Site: brandenburg
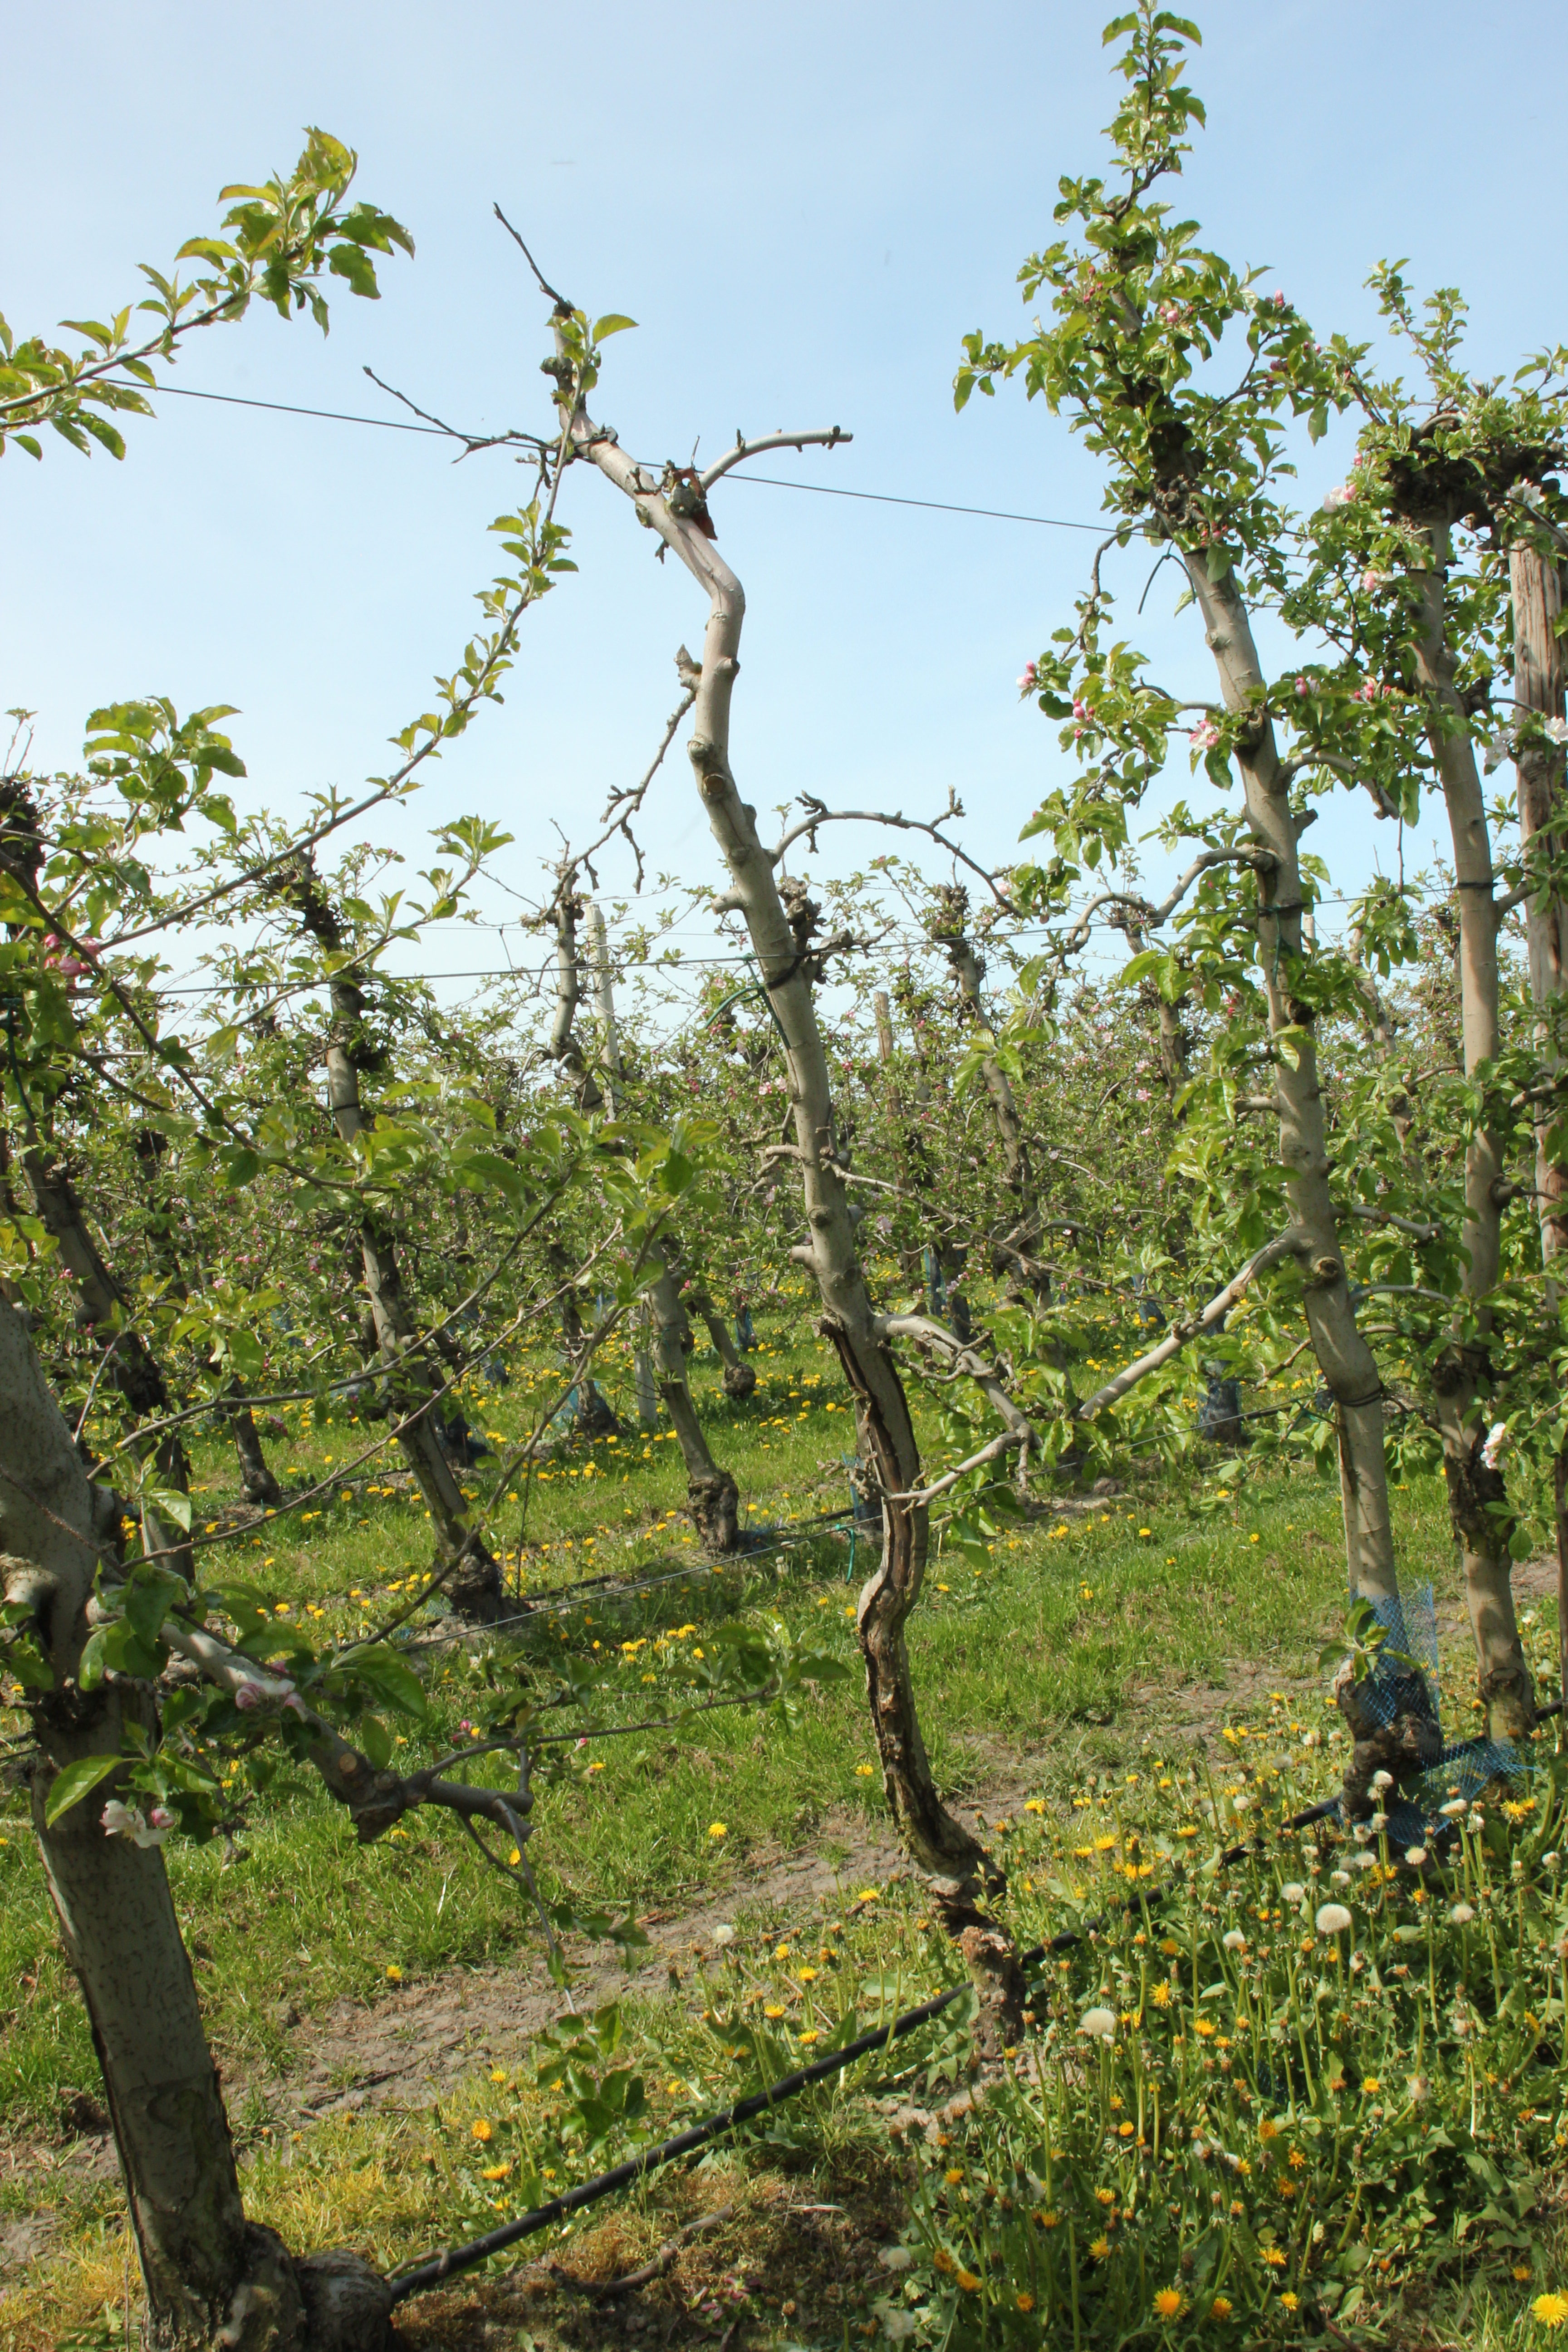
Growth stage (BBCH 60): Flowering